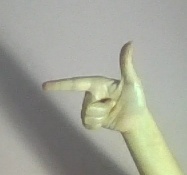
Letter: yaa